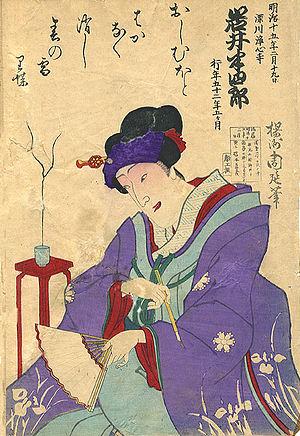
Toyohara Chikanobu, né le 26 septembre 1838 - mort le 29 septembre 1912, est l'un des derniers maîtres incontestables de l'estampe japonaise de la deuxième moitié du XIXᵉ siècle. Son œuvre est essentielle dans la transition entre l'ukiyo-e traditionnel et le nouveau style shin-Hanga.